Nolan Ryan

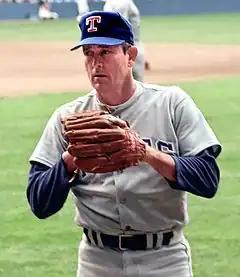
Ryan with the Texas Rangers in 1990

Lynn Nolan Ryan Jr. (born January 31, 1947), nicknamed "the Ryan Express", is an American former professional baseball pitcher and sports executive. Over a record 27-year playing career in Major League Baseball (MLB), Ryan pitched for the New York Mets, California Angels, Houston Astros, and Texas Rangers. After his retirement in 1993, Ryan served as chief executive officer (CEO) of the Texas Rangers and an executive advisor to the Houston Astros. He was inducted into the Baseball Hall of Fame in 1999 in his first year of eligibility, and is widely considered to be one of the greatest pitchers of all time.